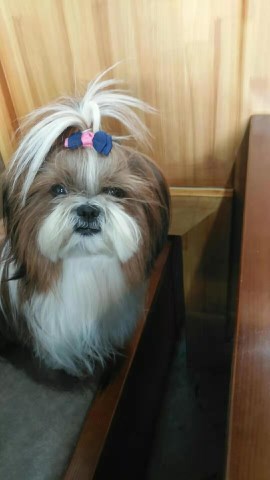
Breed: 361-n000123-Shih_Tzu